Khobar

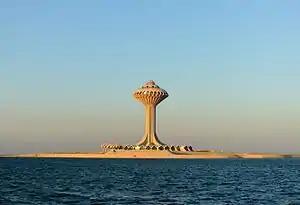

The Khobar Corniche is a 16-km stretch of parks and a corniche running parallel to the eastern coast of the city along the Persian Gulf and hosting some of the cities most famous attractions. It has been divided into two parts, the South Corniche and the North Corniche. The King Fahd Causeway is a series of causeways and bridges between Saudi Arabia and the Kingdom of Bahrain. The bridge is about 25 kilometers long from the Saudi toll plaza to the Bahraini toll plaza, and 23.2 meters wide. It was officially opened on 25 November 1986 and is named after King Fahd of Saudi Arabia. The bridge has a maximum capacity of 28,000 cars and 1000 trucks. It has achieved many economic and social benefits for both countries.